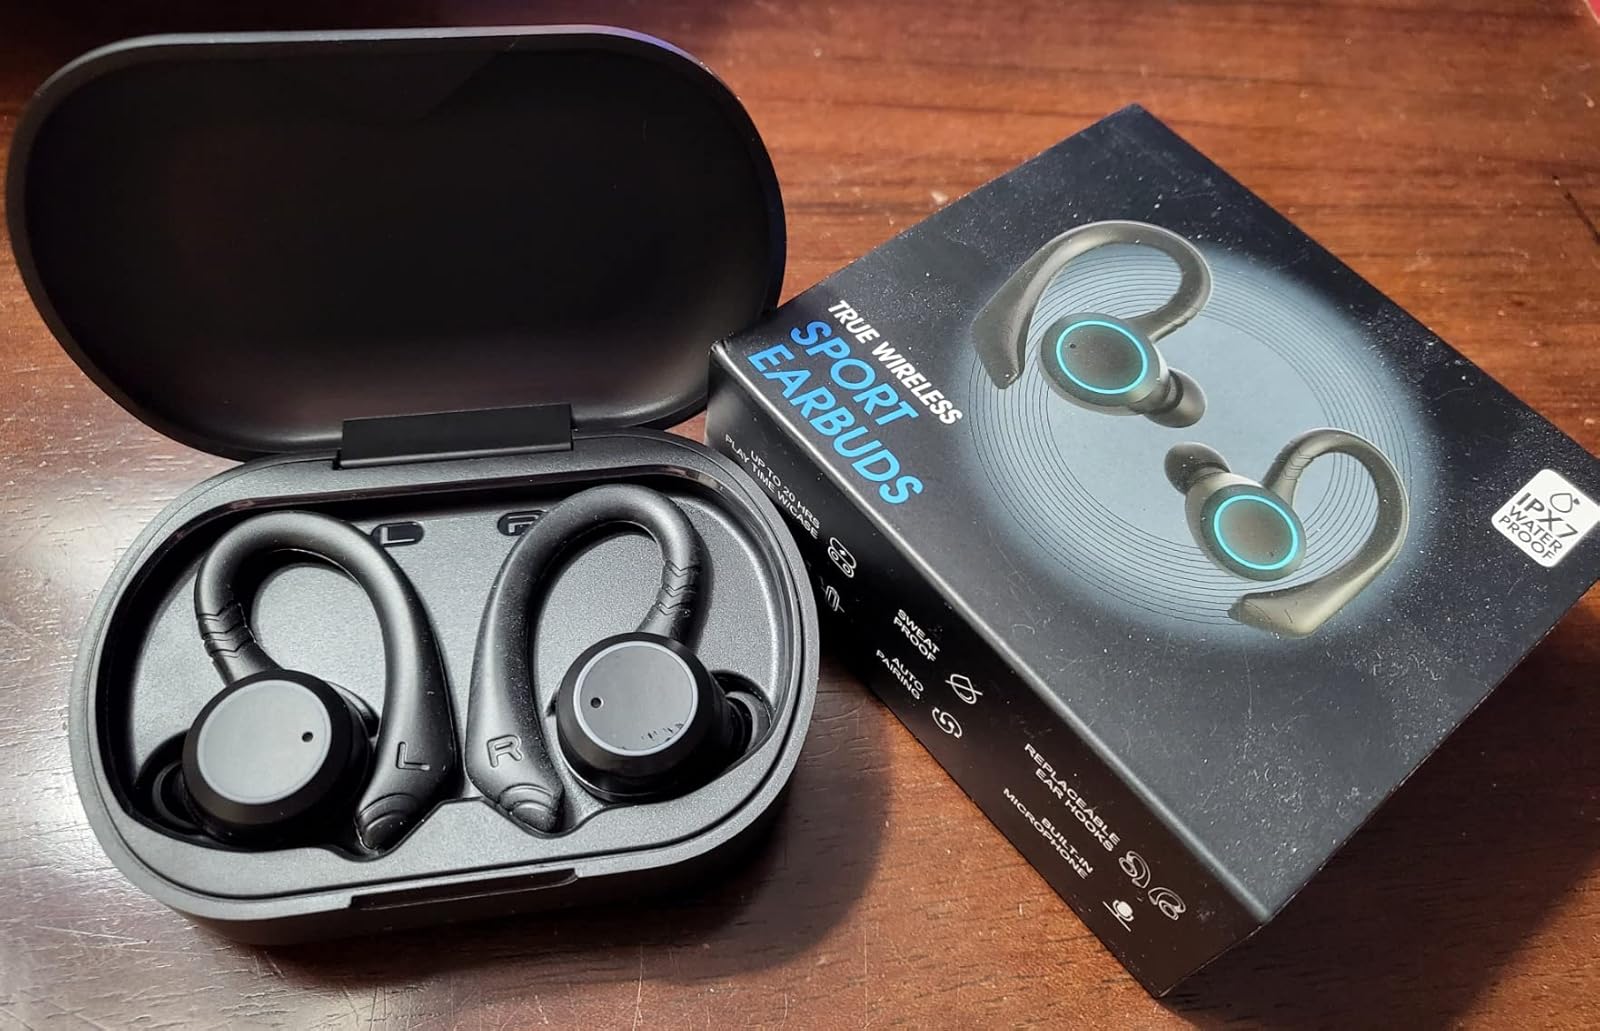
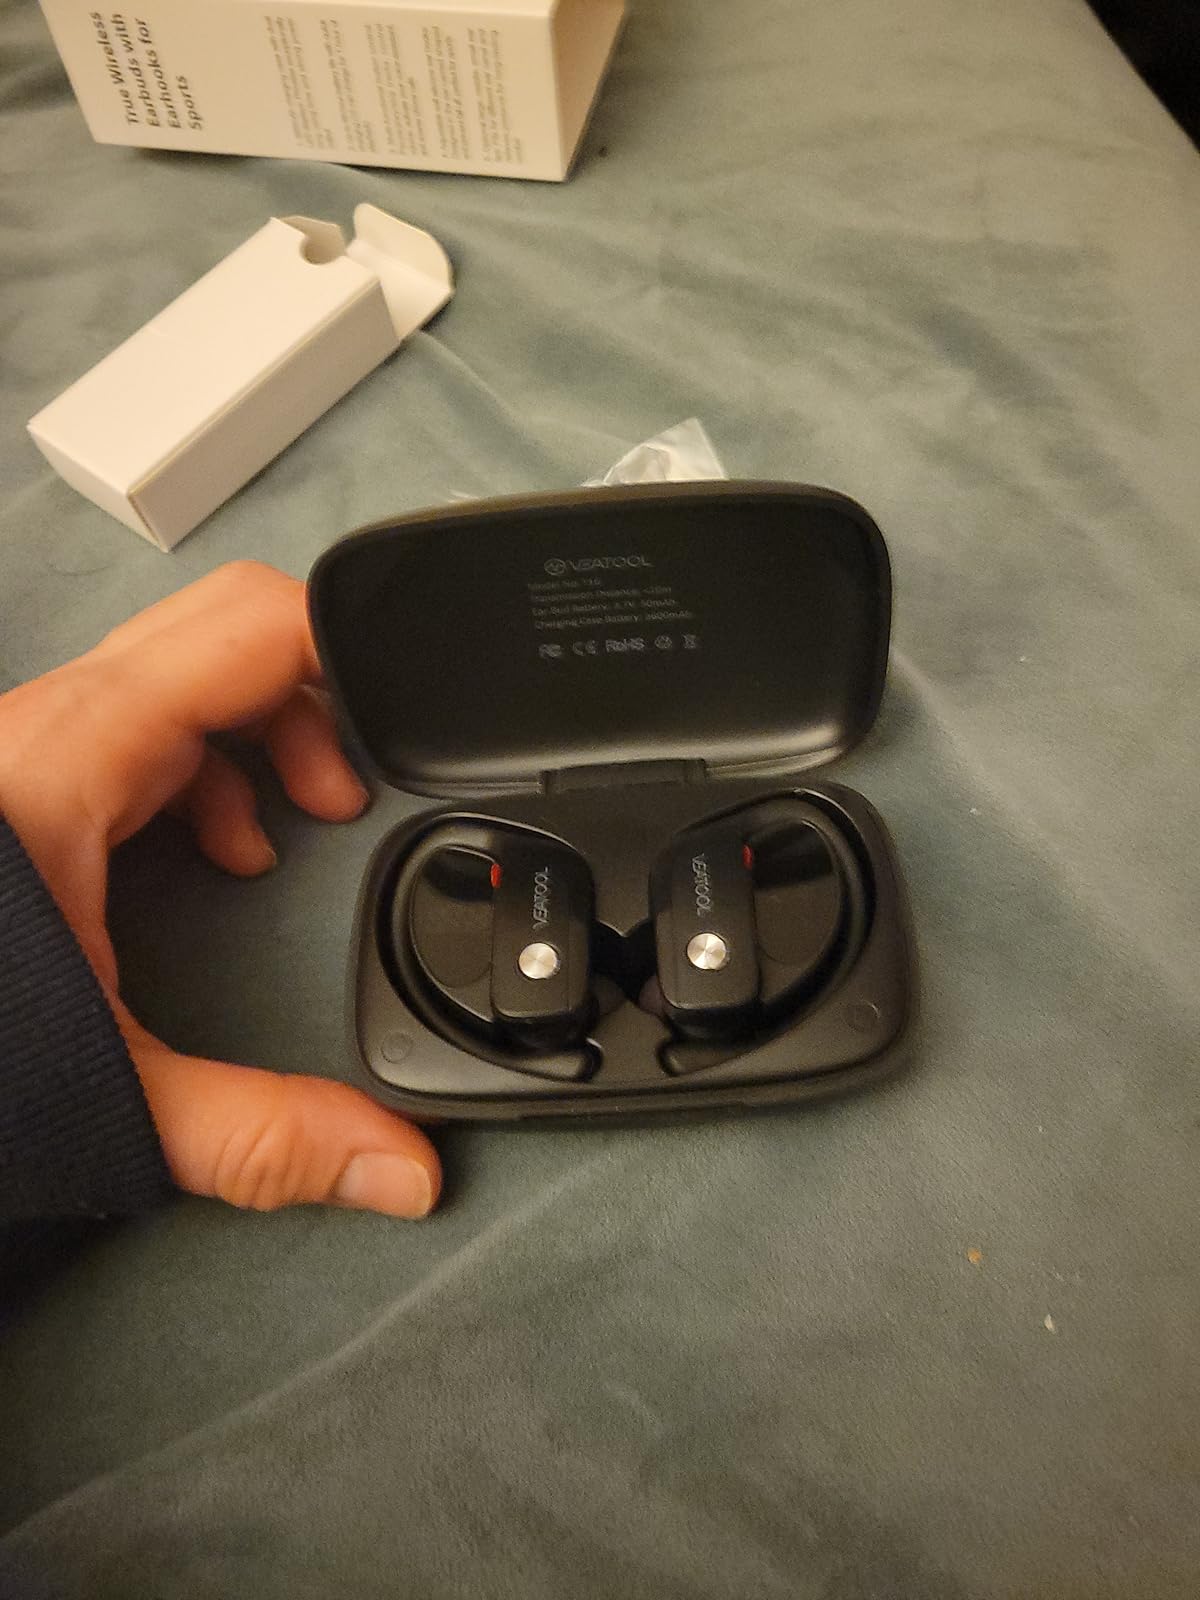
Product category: earbuds
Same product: no